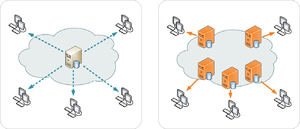
Un réseau de diffusion de contenu ou en anglais content delivery network, est constitué d’ordinateurs reliés en réseau à travers Internet et qui coopèrent afin de mettre à disposition du contenu ou des données à des utilisateurs.